Lexus

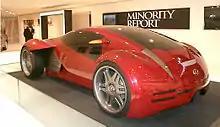
Futuristic two-door concept car displayed in front of a banner labeled "Minority Report".

Lexus' participation in endurance racing further includes the Rolex 24 Hours of Daytona, sanctioned by the Grand American Road Racing Association. After entering the Rolex Sports Car Series in 2004, Lexus has won over 15 Rolex Series event races. In 2005, Lexus was runner-up, and in 2006, it won the championship. Although Toyota has won this race in the past, it was the first time that its luxury arm emerged as the winner. In 2007, six Lexus-powered Daytona prototypes were entered in the Rolex 24 Hours of Daytona event at the Daytona International Speedway. Lexus was a repeat winner of the event, with a Lexus-Riley prototype driven by Scott Pruett, Juan Pablo Montoya, and Salvador Durán of Chip Ganassi Racing finishing first; Lexus-Riley prototypes also took three of the top ten spots. In 2008, Lexus won its third consecutive win at Daytona. For the 2010 season, Lexus departed from the Rolex Sports Car Series, and Ganassi Racing switched to BMW/Dinan engines.